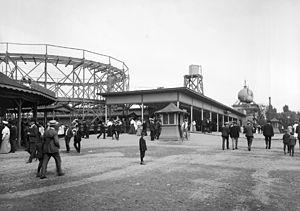
Euclid Beach Park est un ancien parc d'attractions situé sur les bords du lac Érié au Nord-est de Cleveland, Ohio, près de la localité d'Euclid.